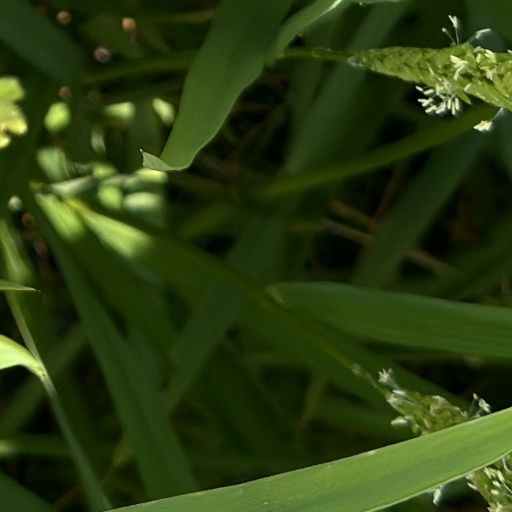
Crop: rice